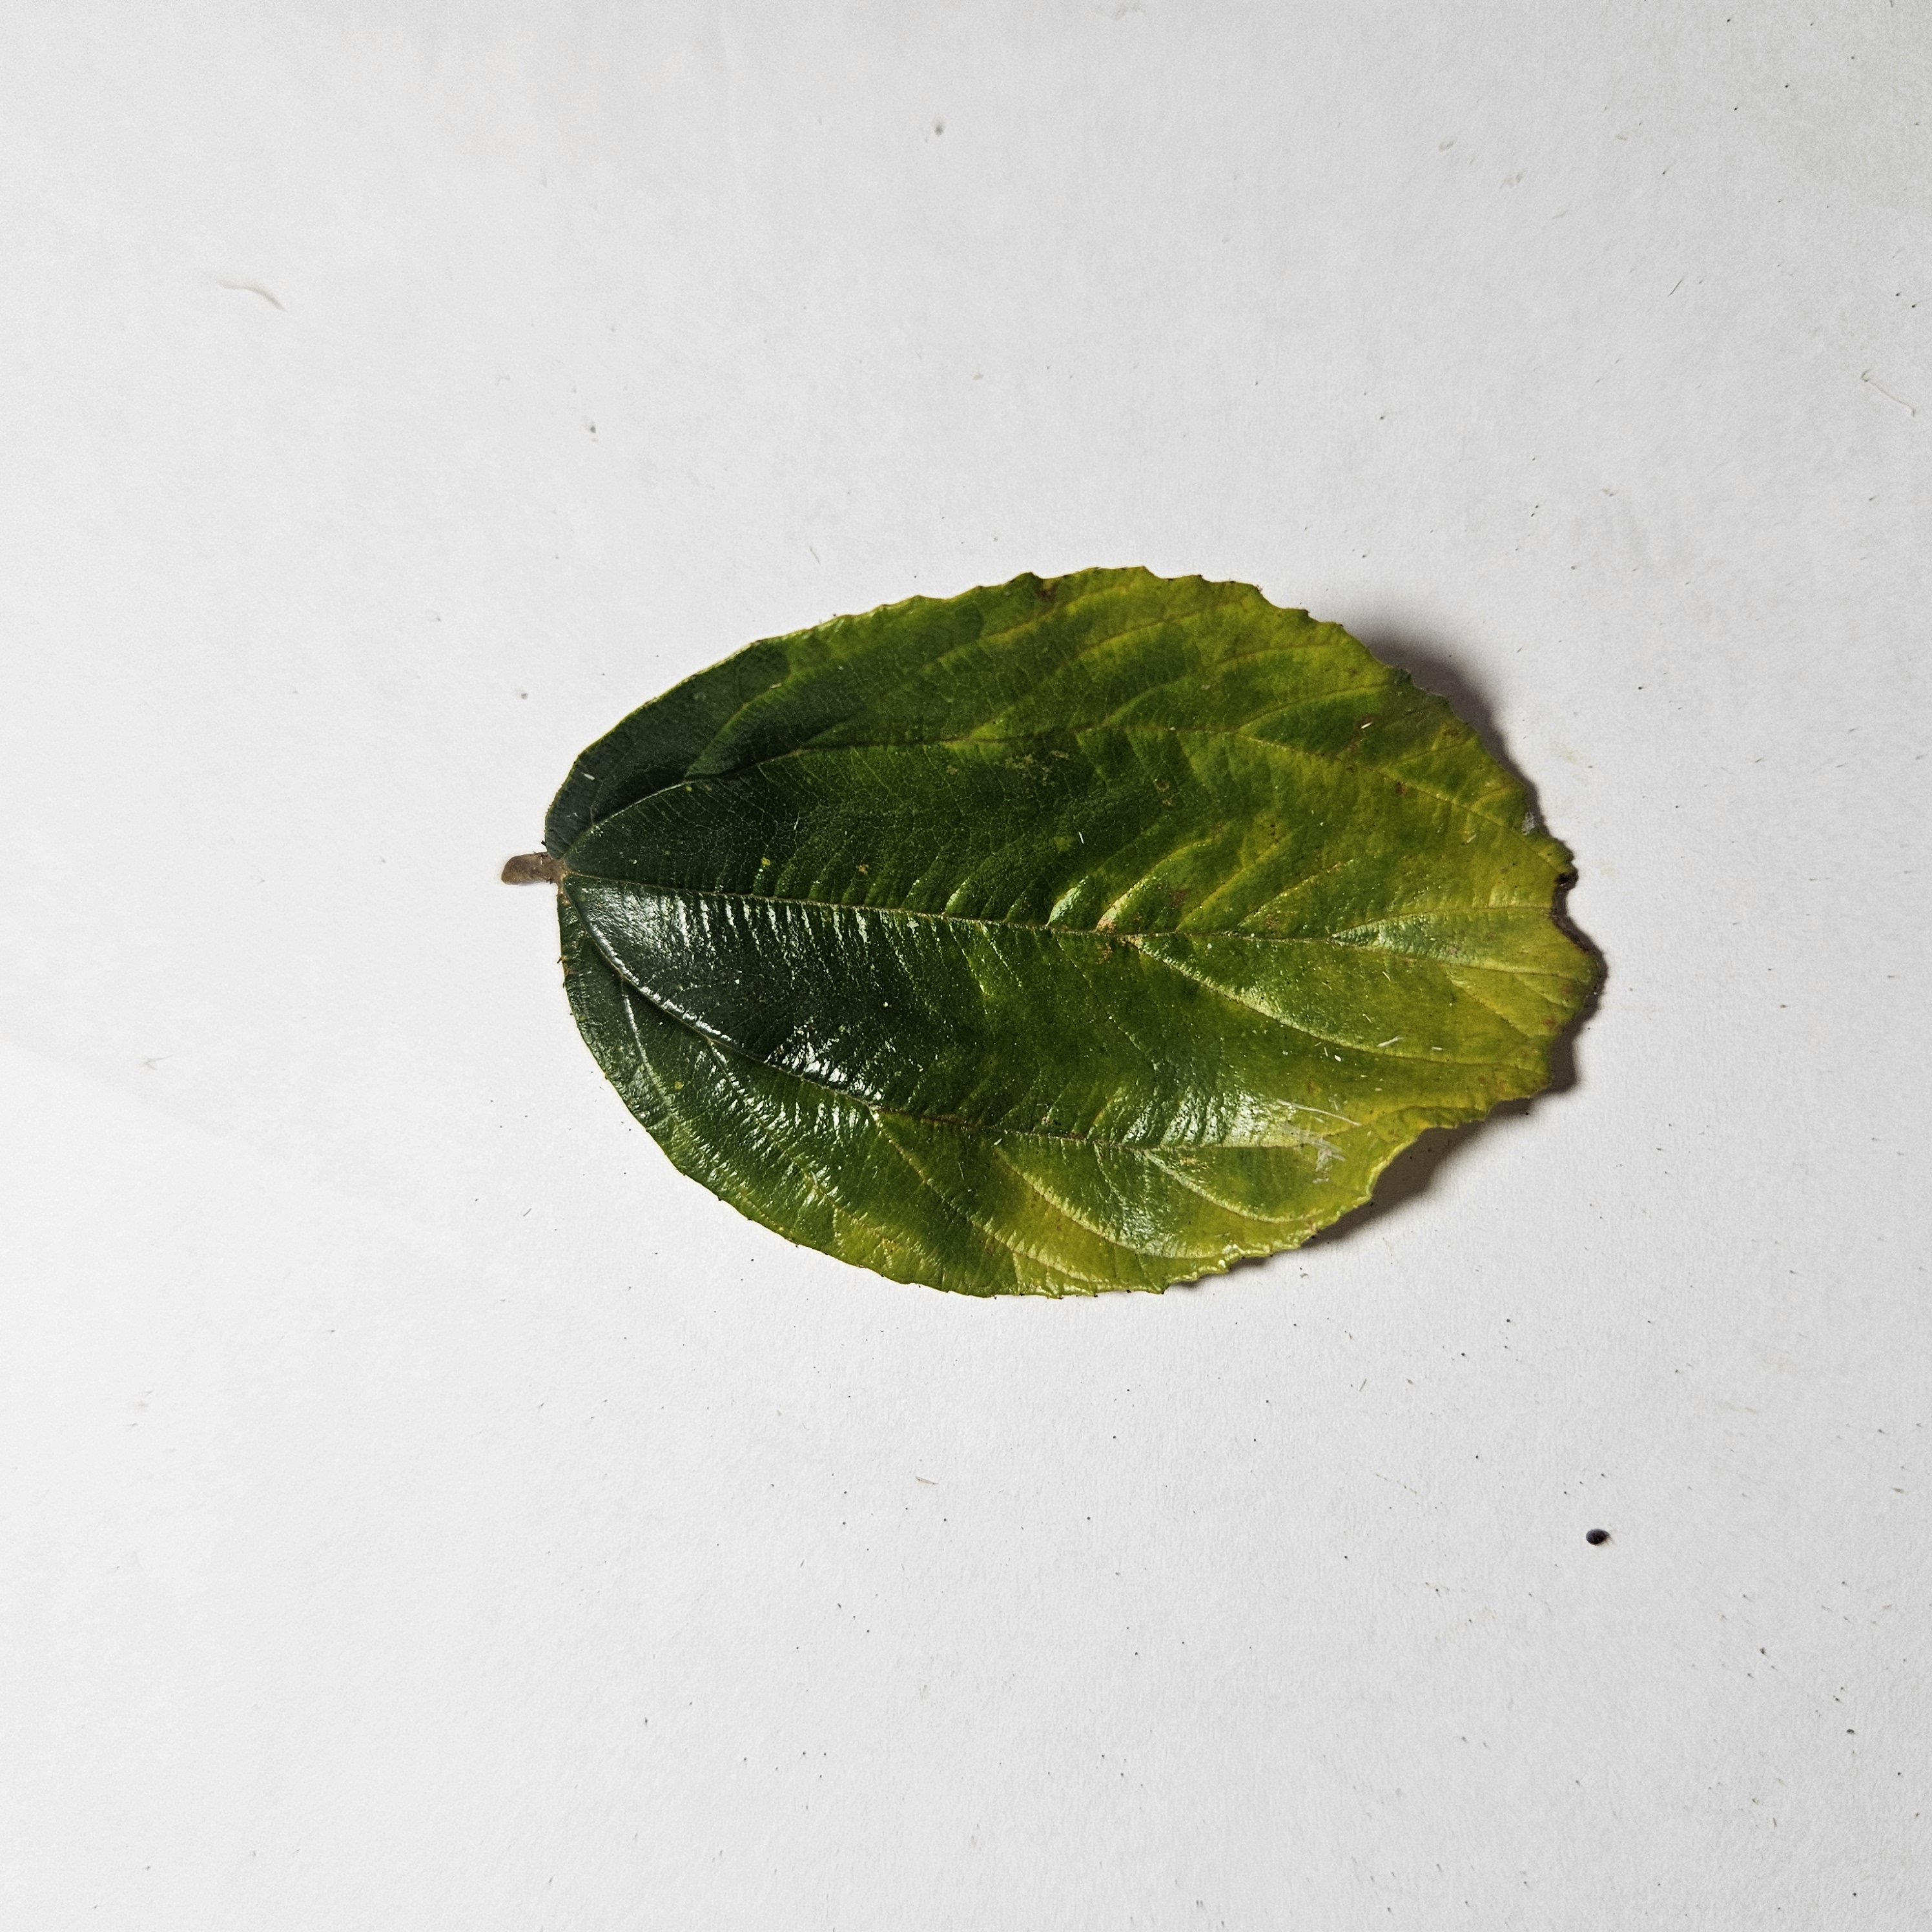
Label: Yellow